Cafe Regatta

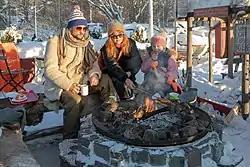
Frying sausages at Cafe Regatta

The café is mentioned on various tourist sites presenting Helsinki, so in addition to locals, there are also a lot of foreign tourists visiting there. Tripadvisor has received a number of reviews and a high rating of 4.5 out of 5 stars. Cafe Regatta also won the title of the best café in the city in the 2014 big restaurant vote of the City magazine.